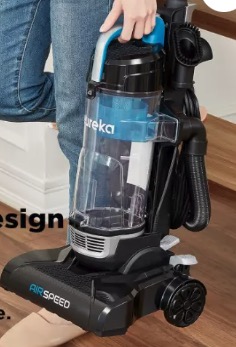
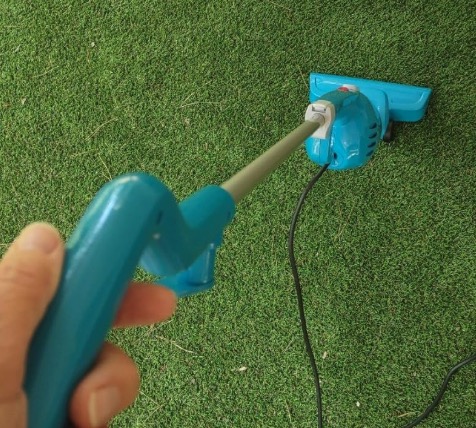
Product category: items_vacuum
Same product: no